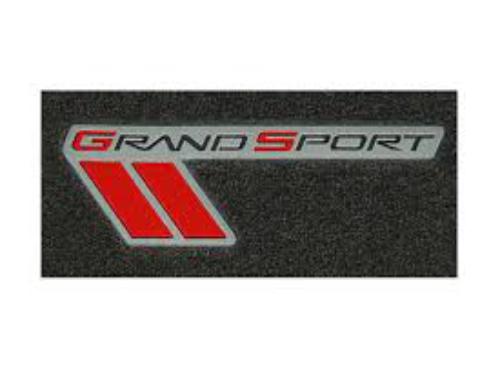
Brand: grand sport
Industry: Transportation